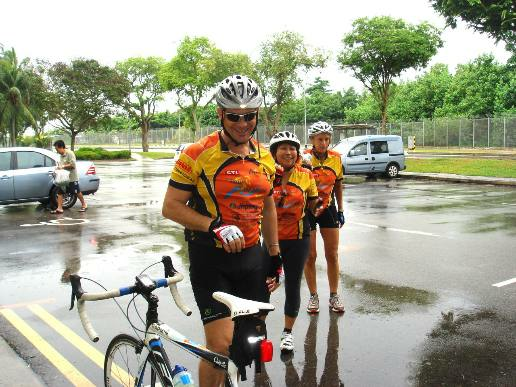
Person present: Yes